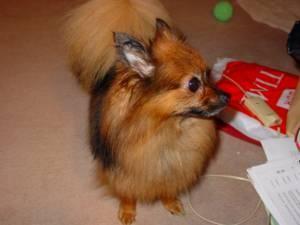
pomeranian